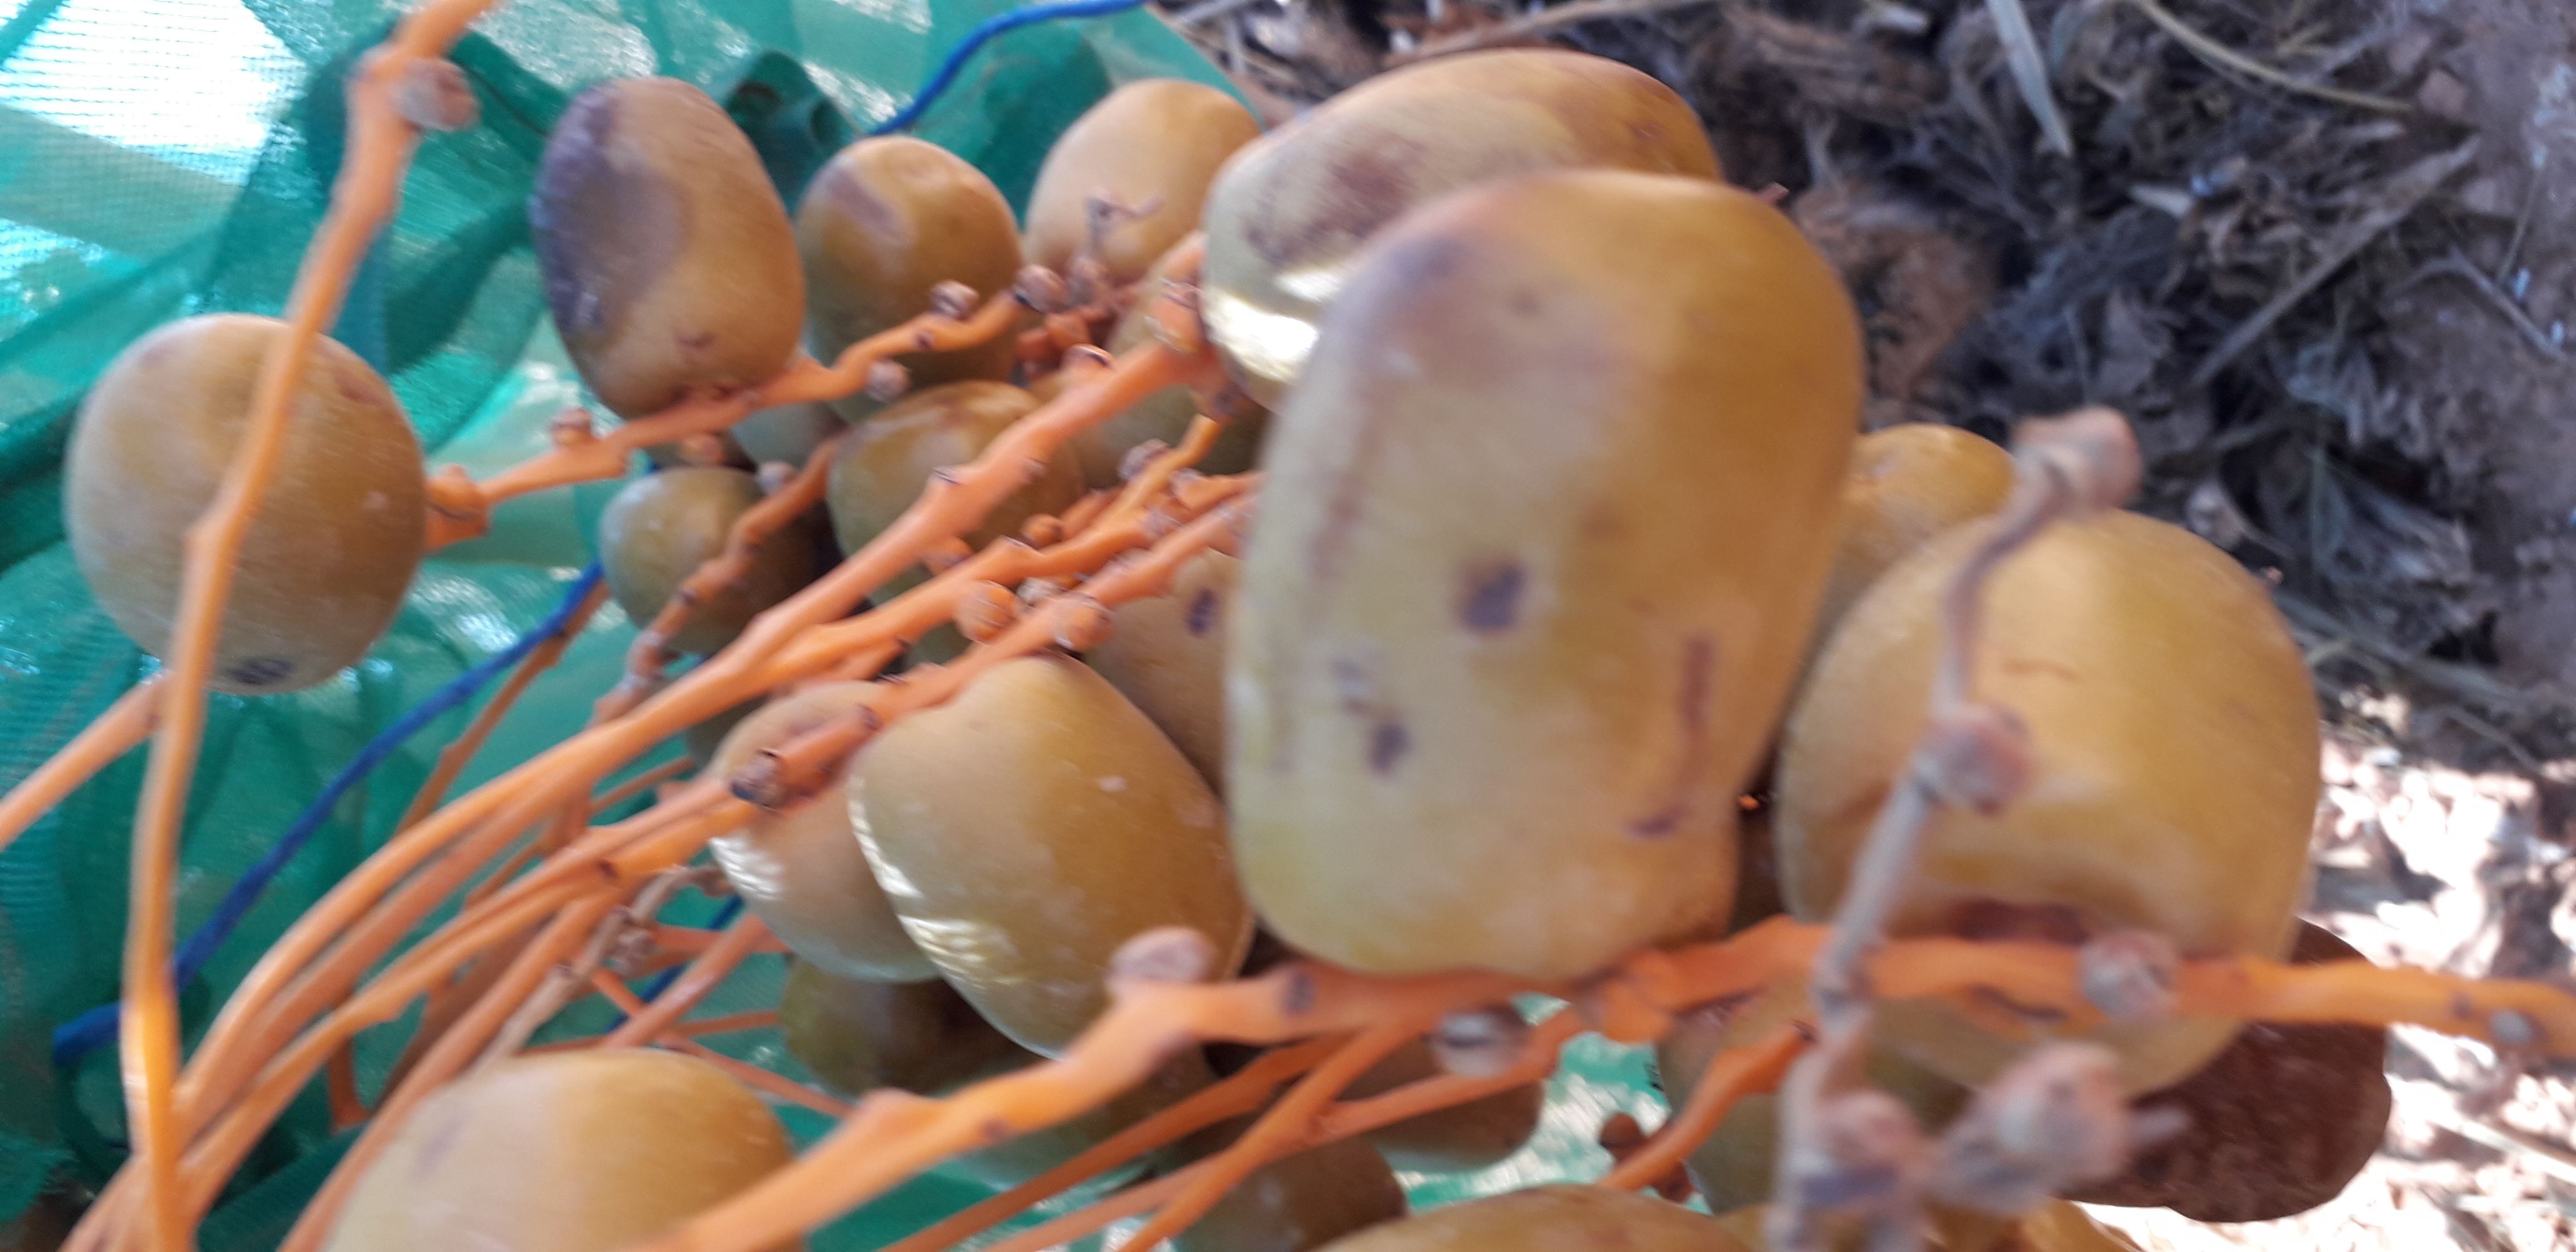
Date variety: Boufagous